Drinking Water Protection Zone

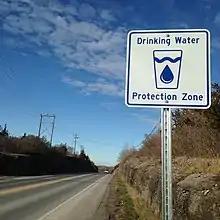
Road sign identifying vulnerable zones around a municipal drinking water system

Drinking Water Protection Zone is an official designation in the Canadian province of Ontario for areas that feed a well or municipal water supply.